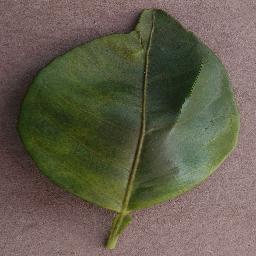
Label: Orange___Haunglongbing_(Citrus_greening)